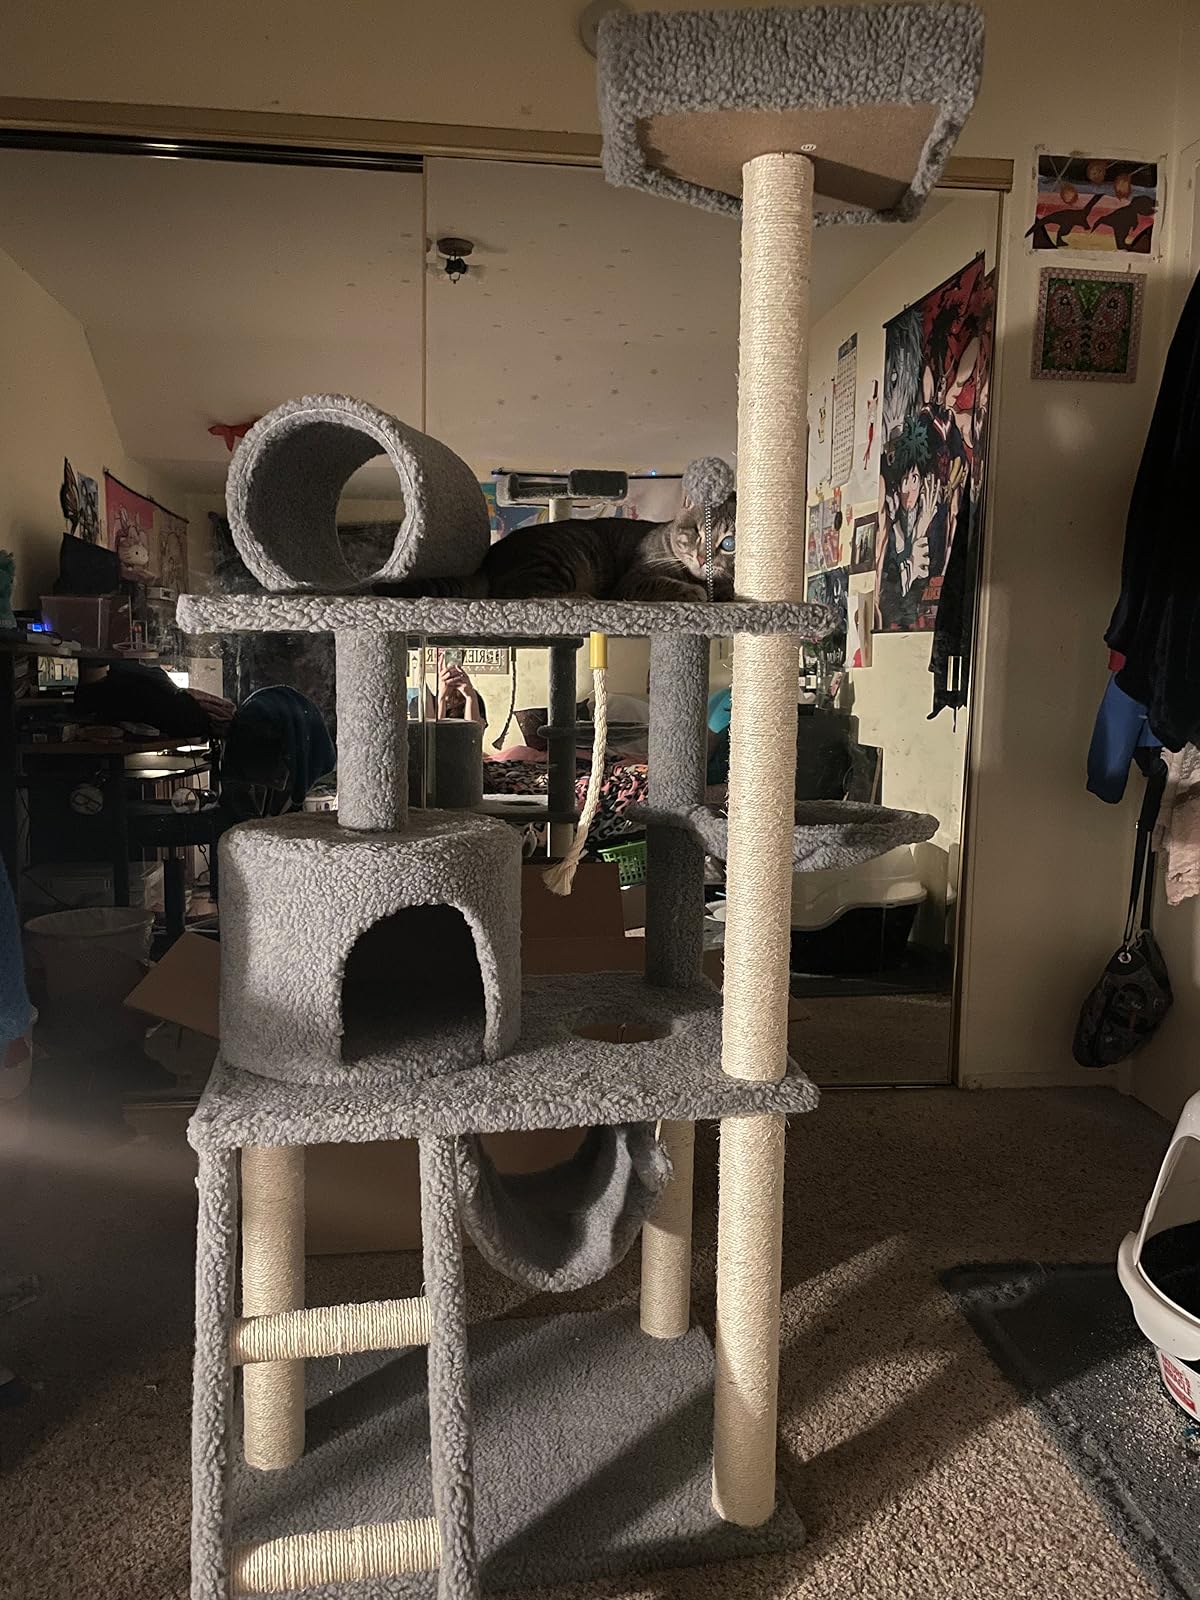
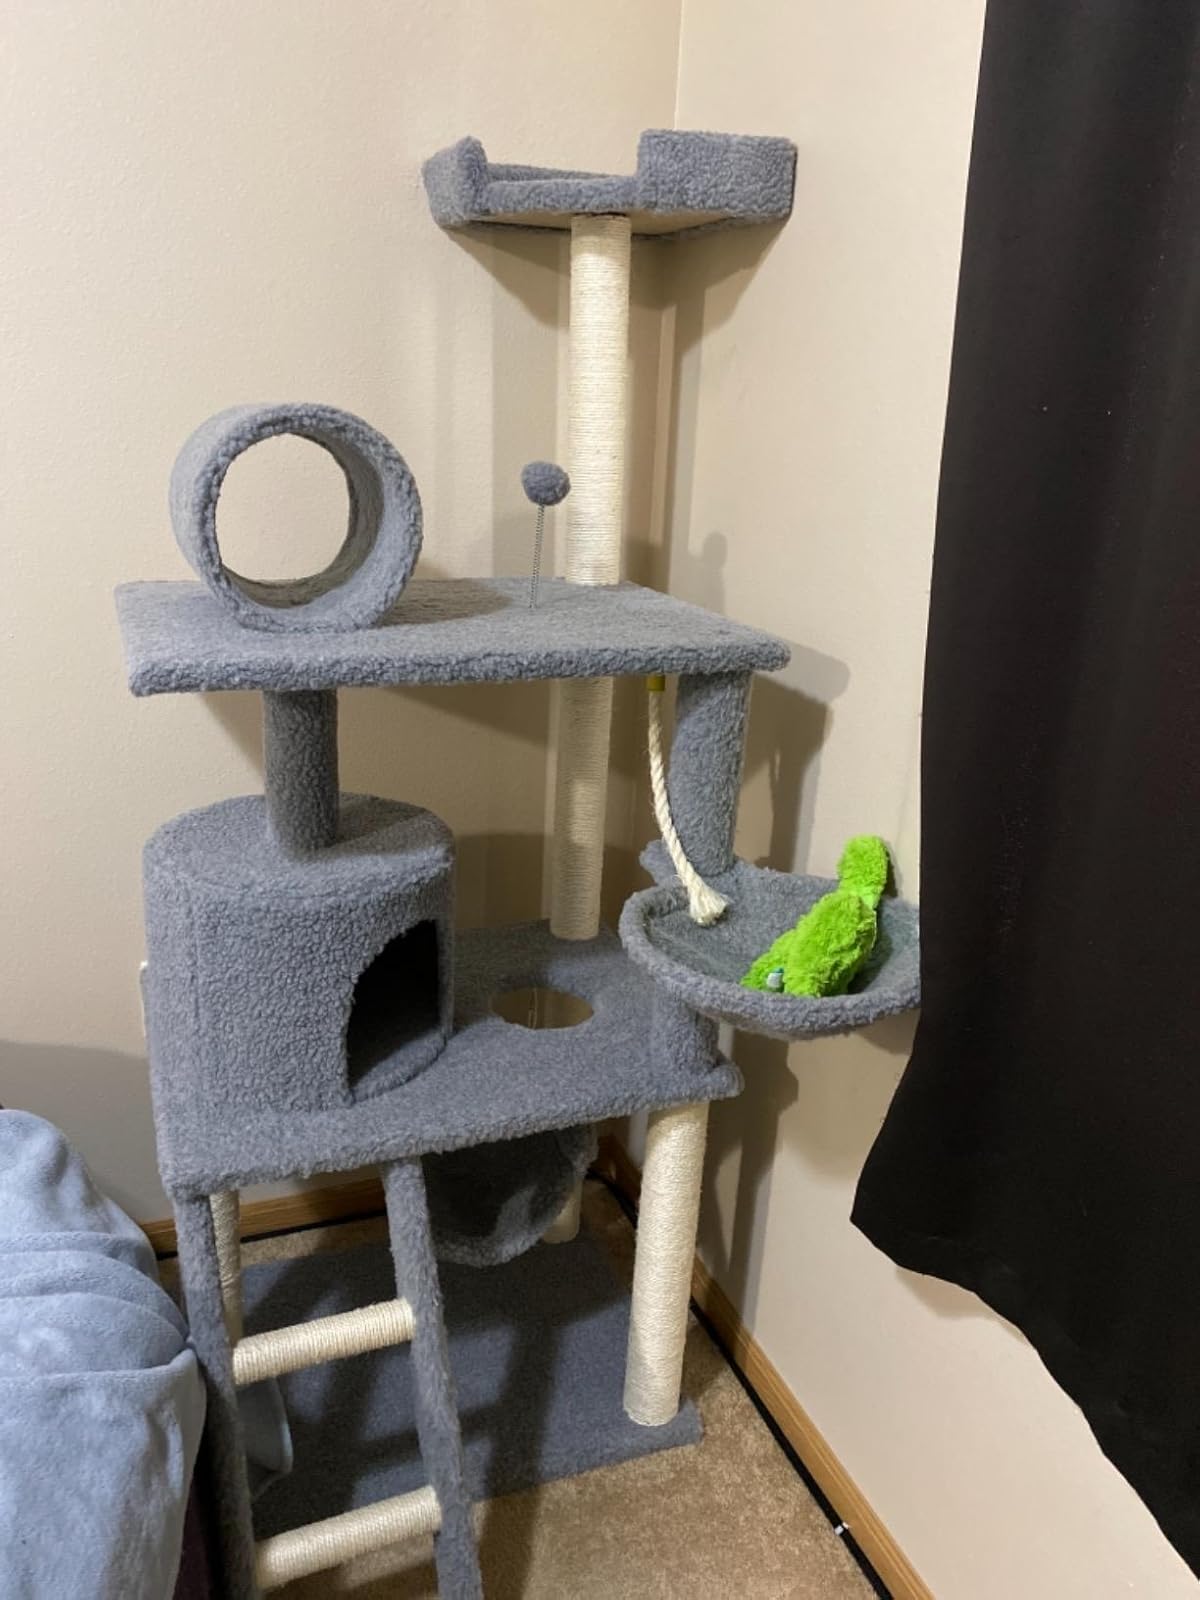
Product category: items_cat tree
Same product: yes